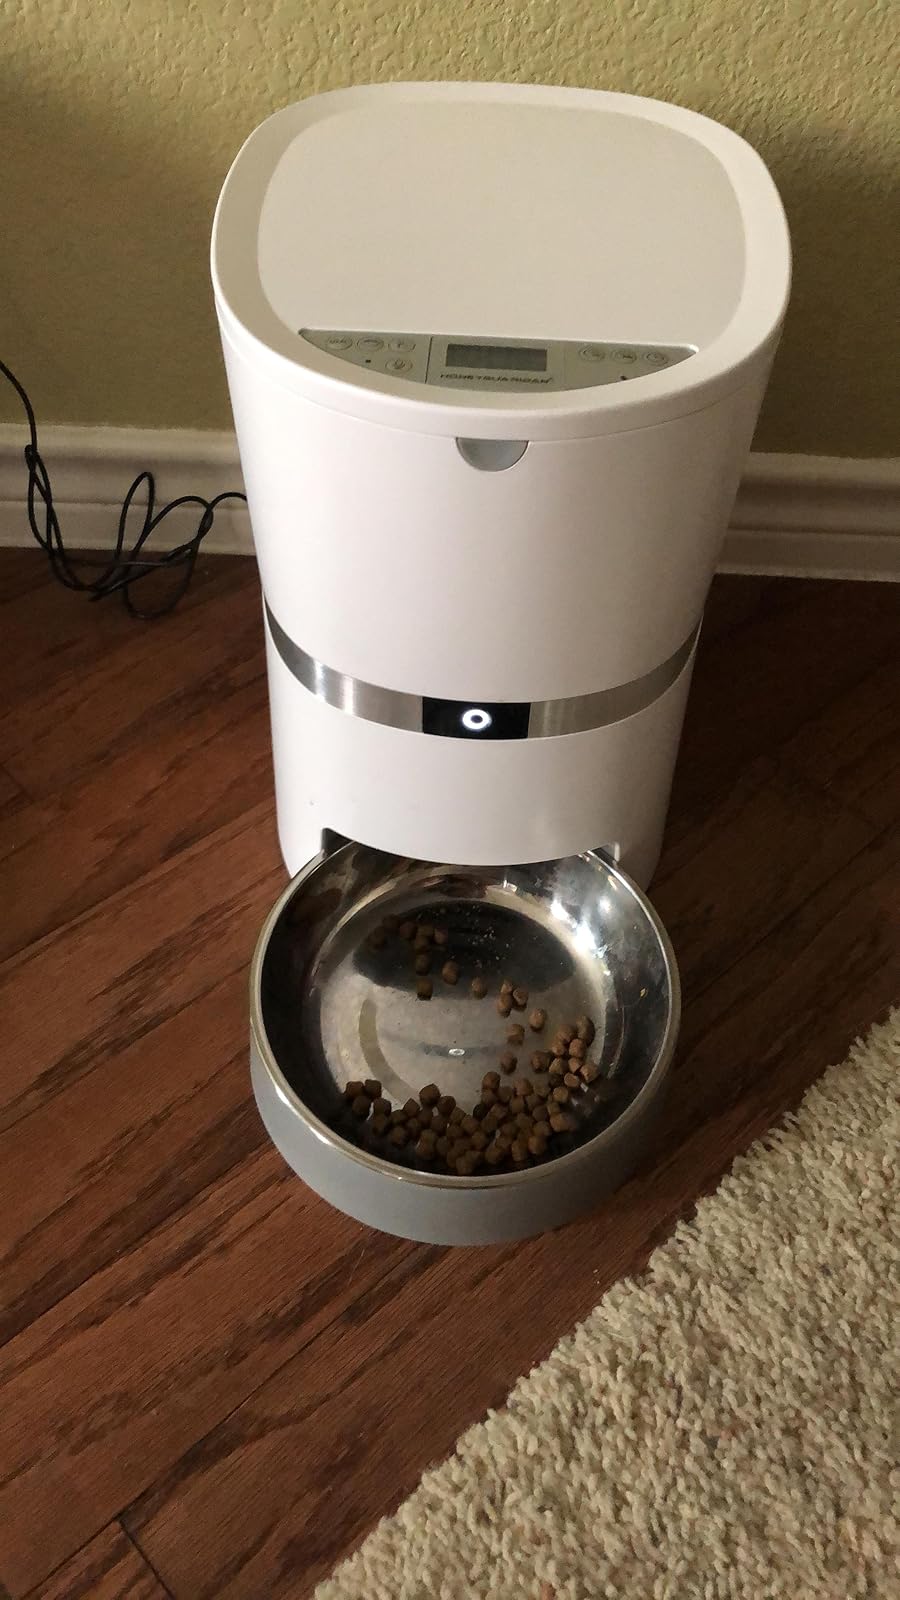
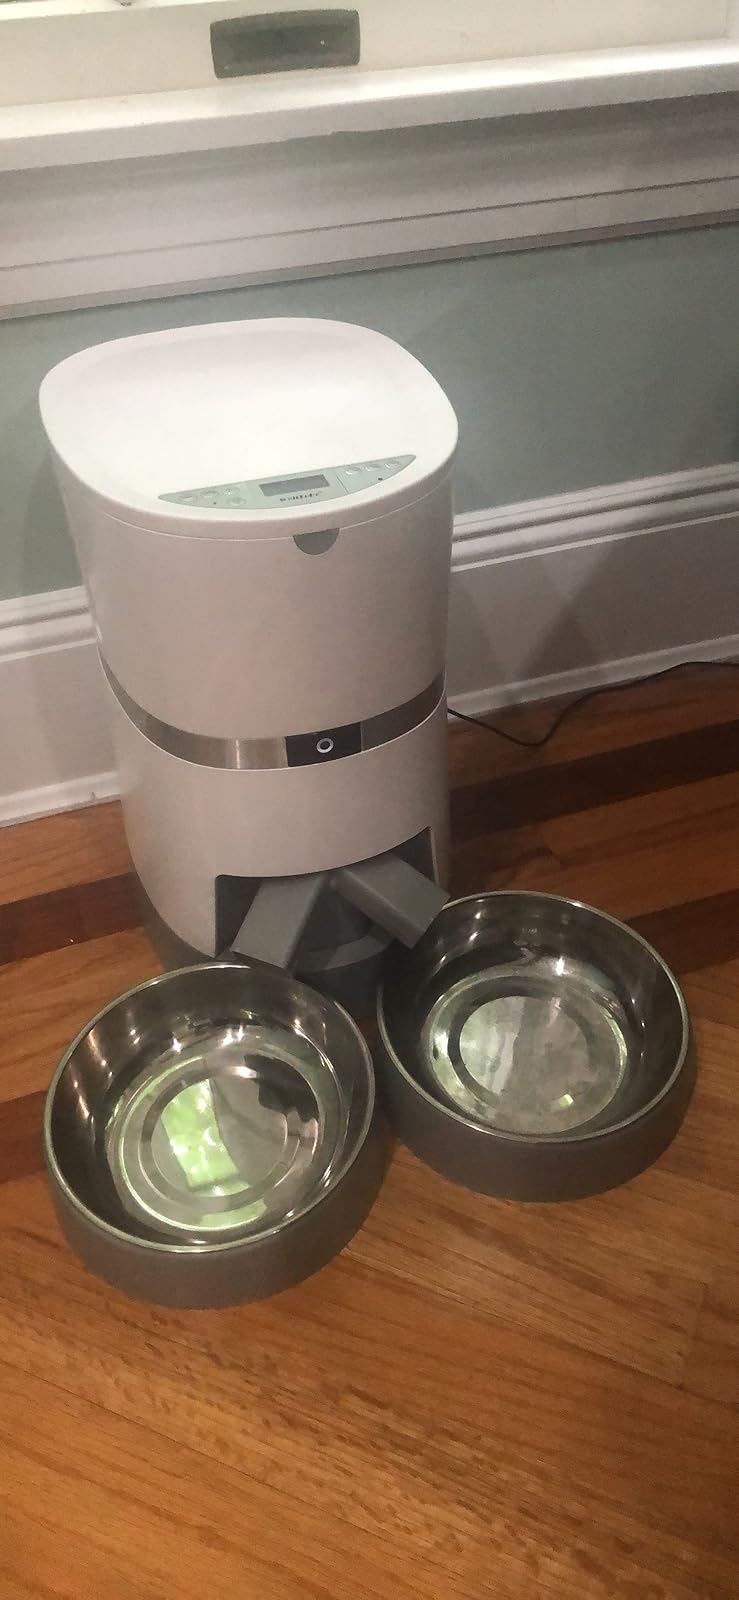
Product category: items_feeder
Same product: no